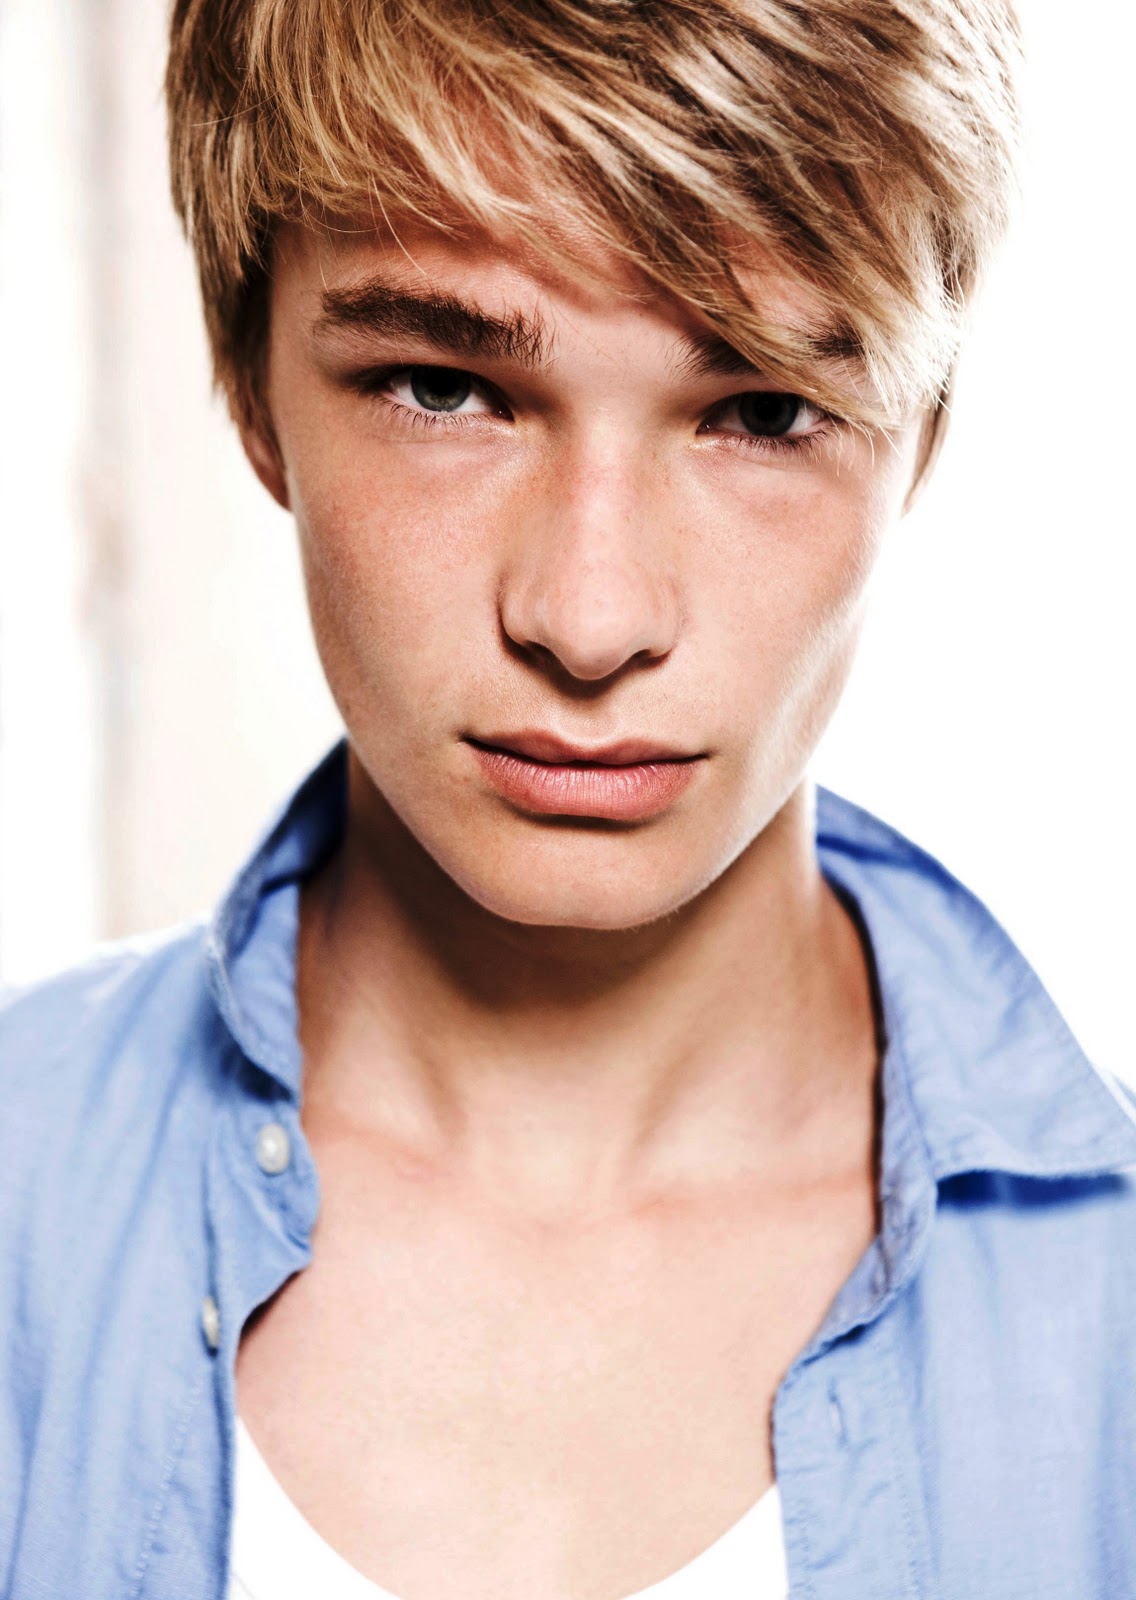
Gender: men